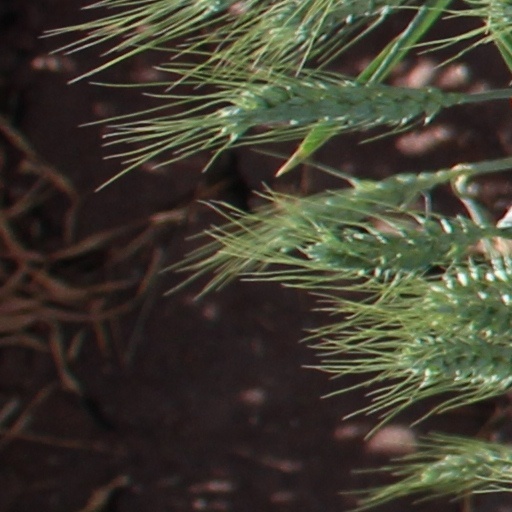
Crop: wheat